Pierre-Charles Villeneuve

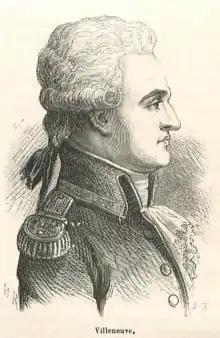
"Amiral de Villeneuve", Musée de la Marine

Pierre-Charles-Jean-Baptiste-Silvestre de Villeneuve (31 December 1763 – 22 April 1806) was a French Navy officer who served during the French Revolutionary and Napoleonic Wars. He was in command of a French and Spanish fleet which was defeated by the British Royal Navy at the Battle of Trafalgar in 1805.